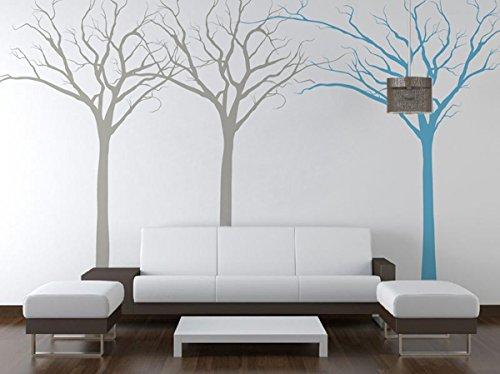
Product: Pop Decors PT-0118-Va Beautiful Wall Decal, Fantasy Trees
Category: Baby Products | Nursery | Décor | Wall Décor | Stickers
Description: Do not use on textured walls orange, sandy, and grainy, fresh paint less than 14 days and low VOC Volatile organic compound paint.
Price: $119.90